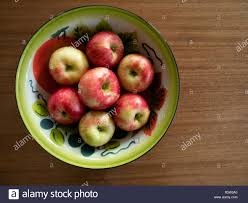
Label: apple